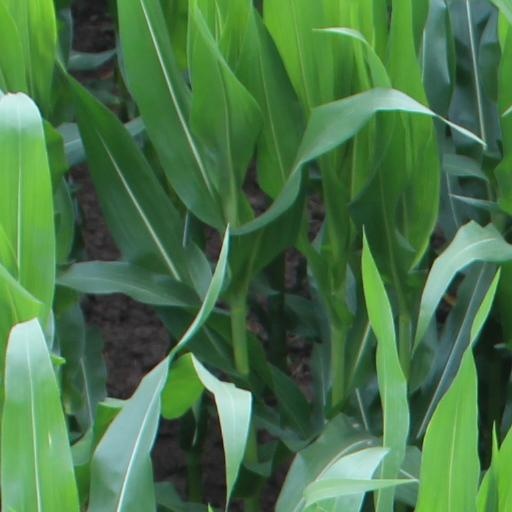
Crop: maize; corn